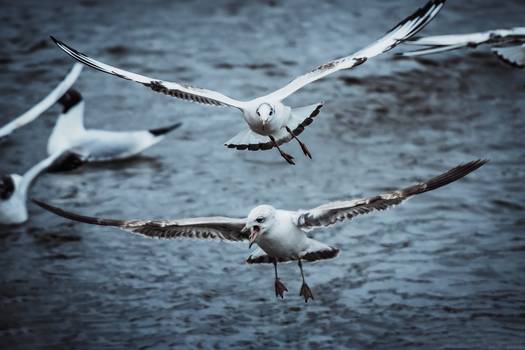
Label: No Watermark